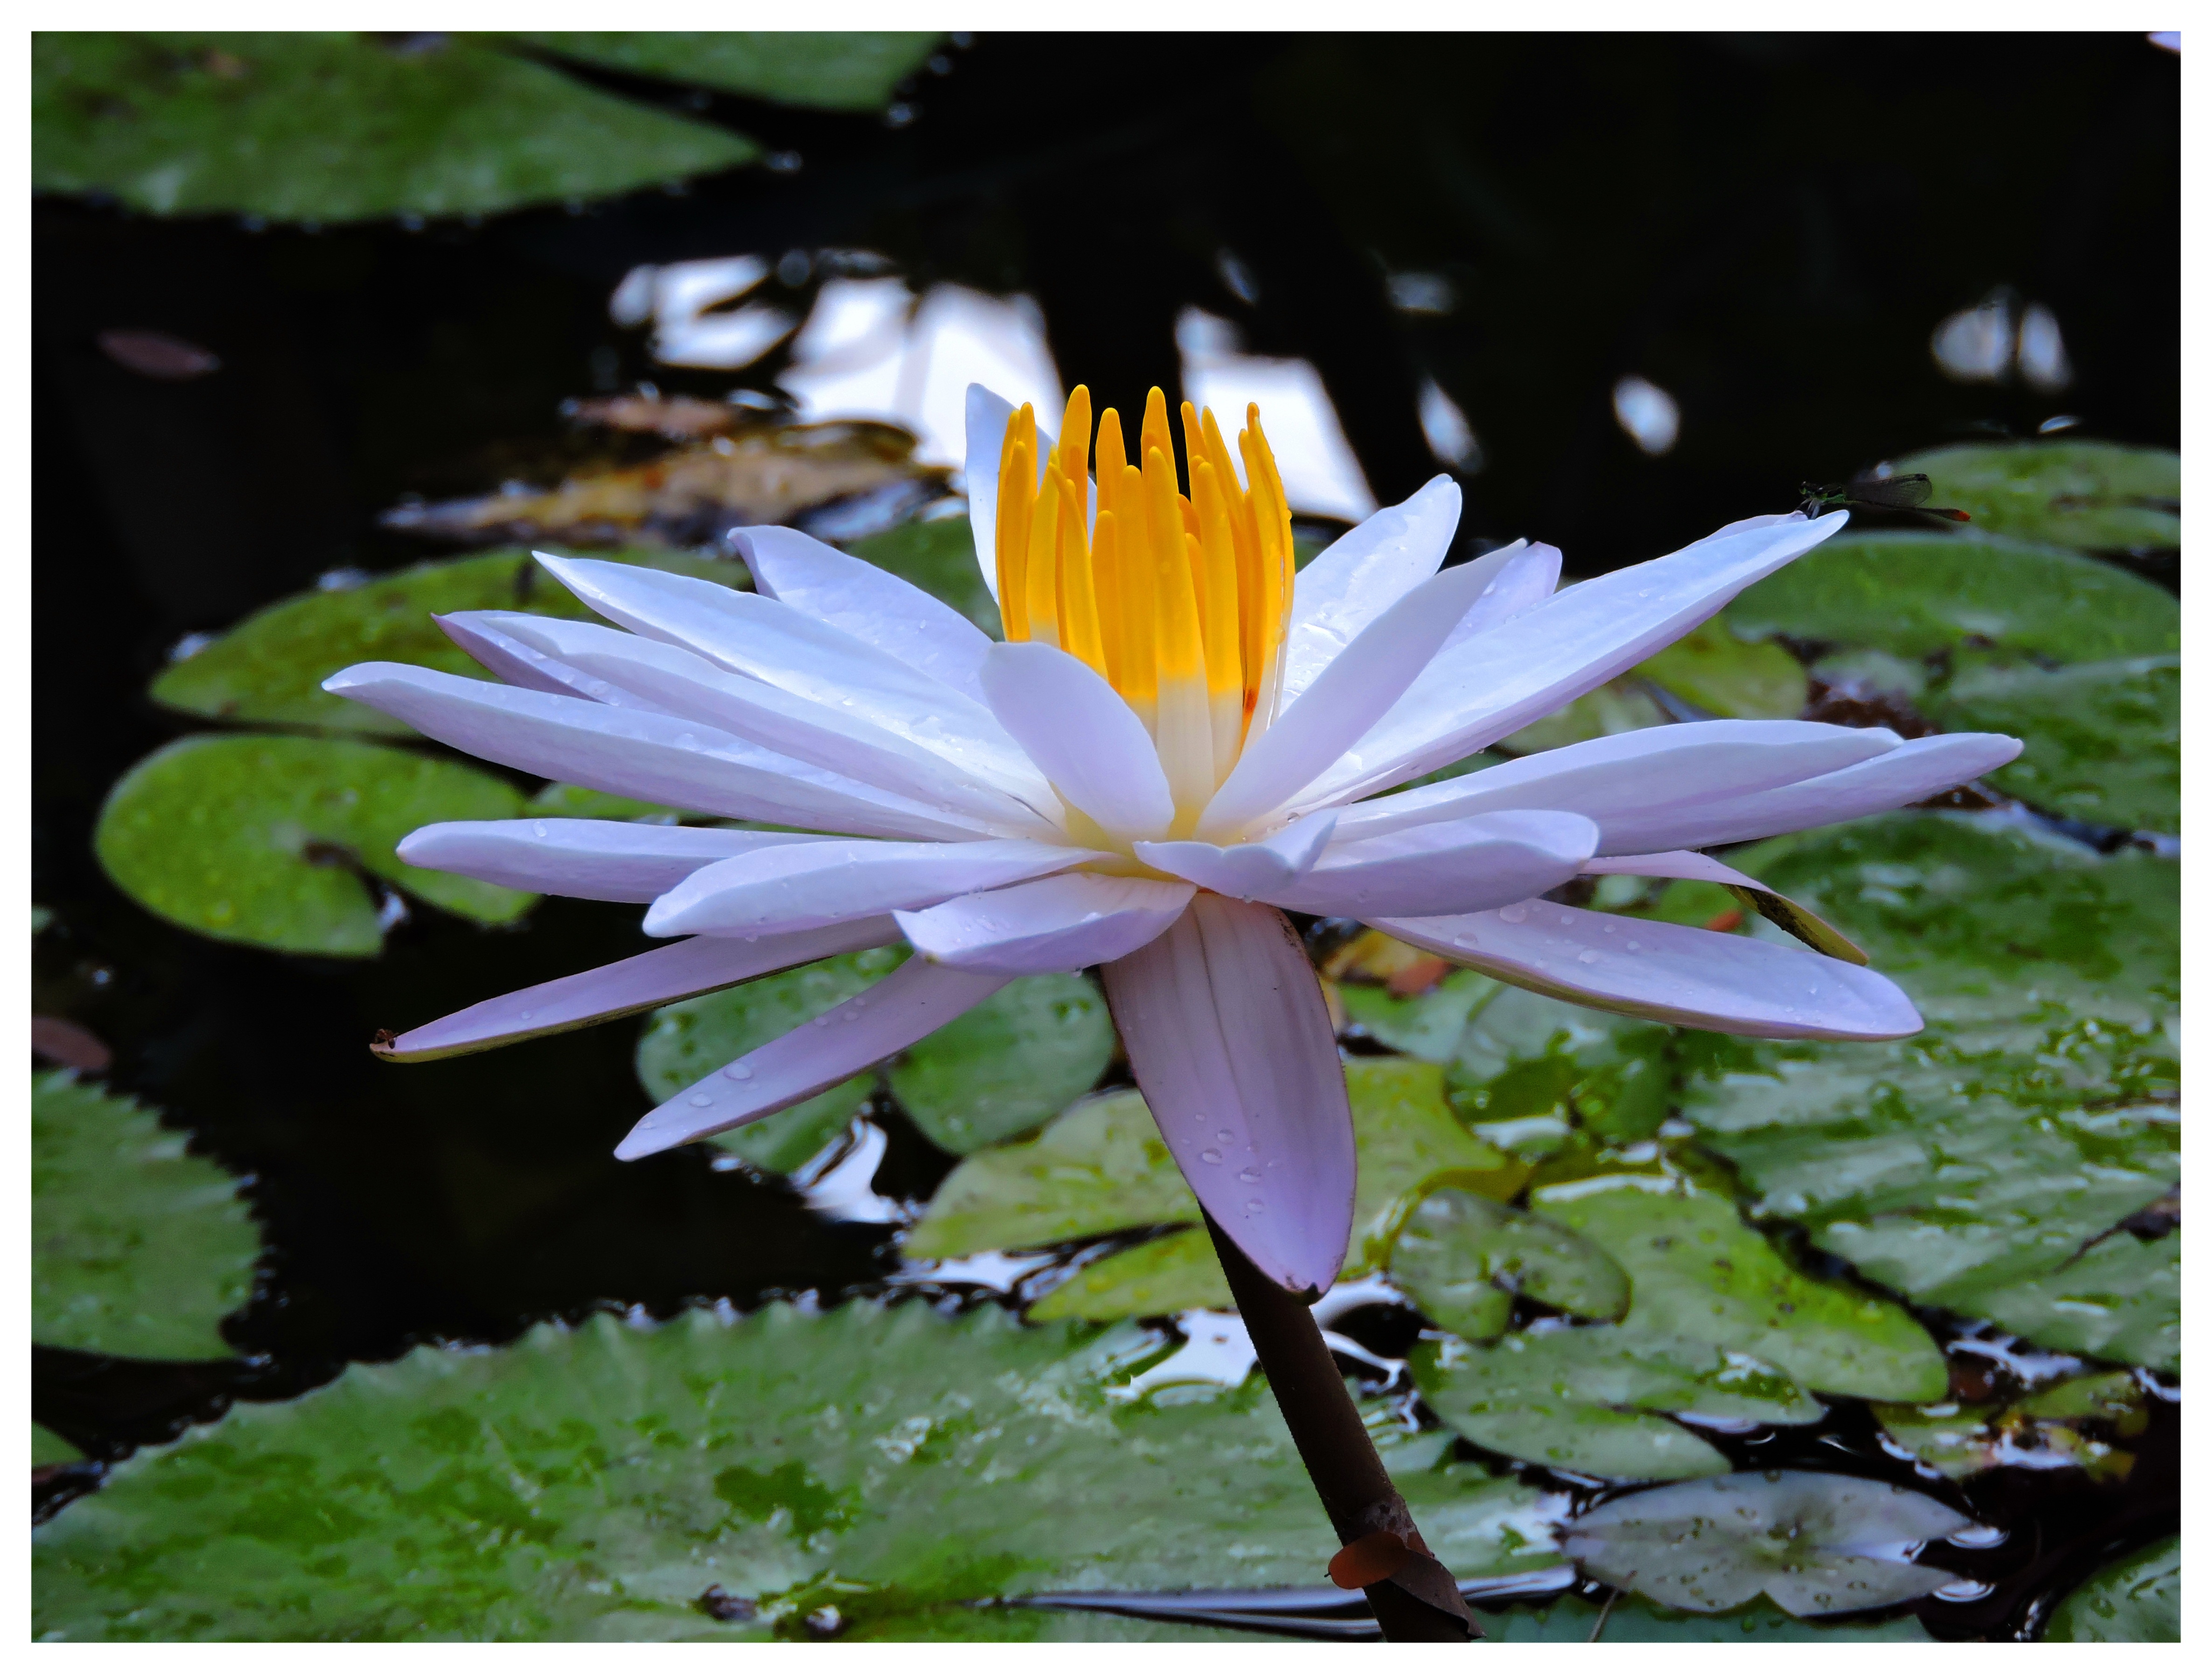
plant, leaf, flower, petal, botany, garden, sacred lotus, aquatic plant, flora, wildflower, lotus, lily, flowering plant, daisy family, land plant, lotus family, bluwamlewoleba